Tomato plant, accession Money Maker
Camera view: bottom (45 deg); turntable rotation: 30 degrees
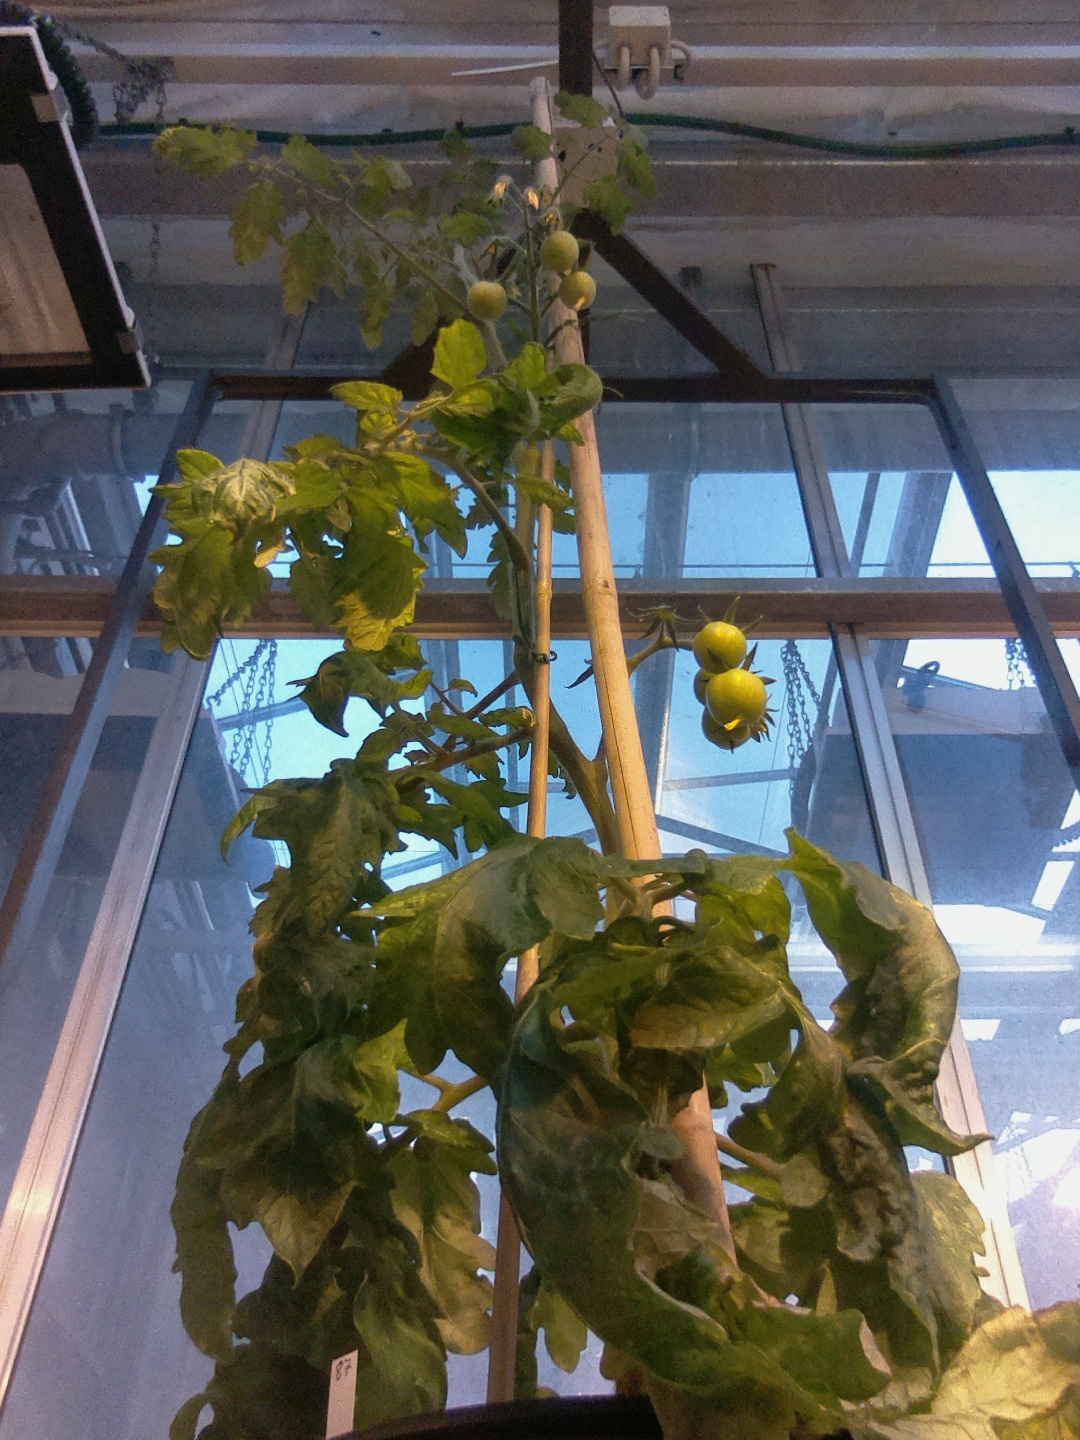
BBCH growth stage 73: 30%-40% of final fruit size